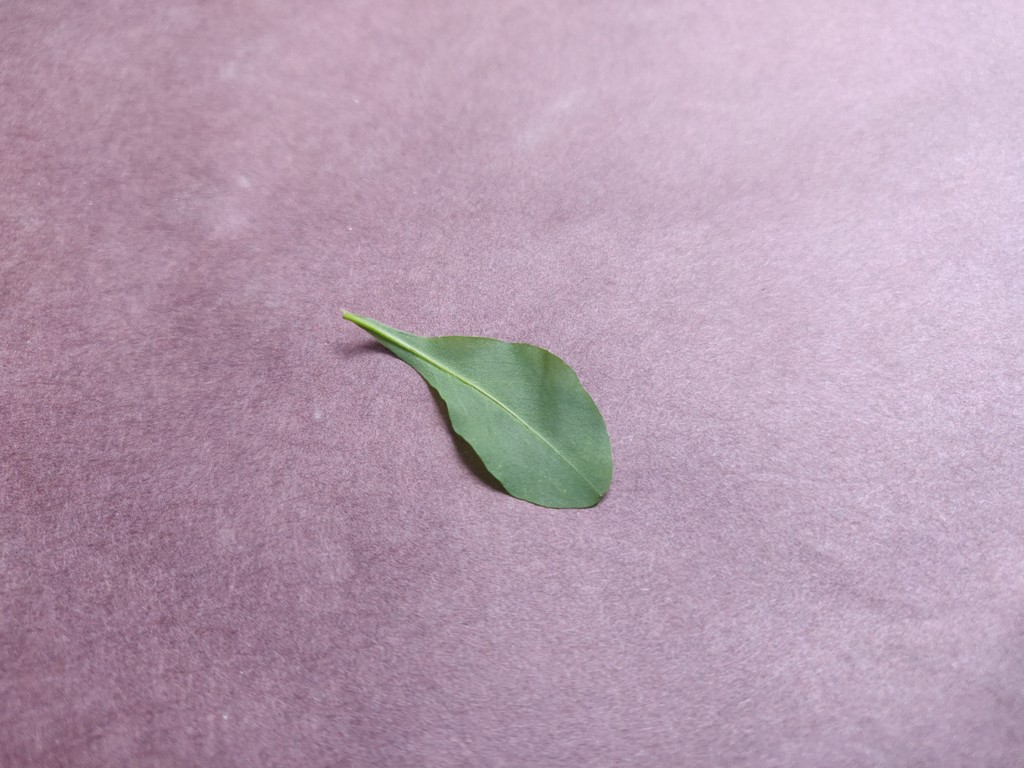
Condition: Healthy
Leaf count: single
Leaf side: back